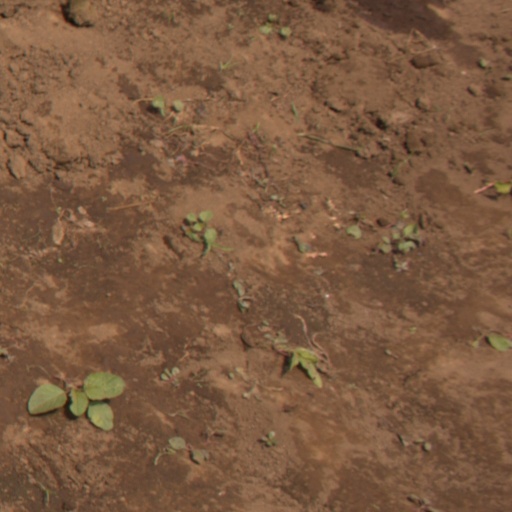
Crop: soybean